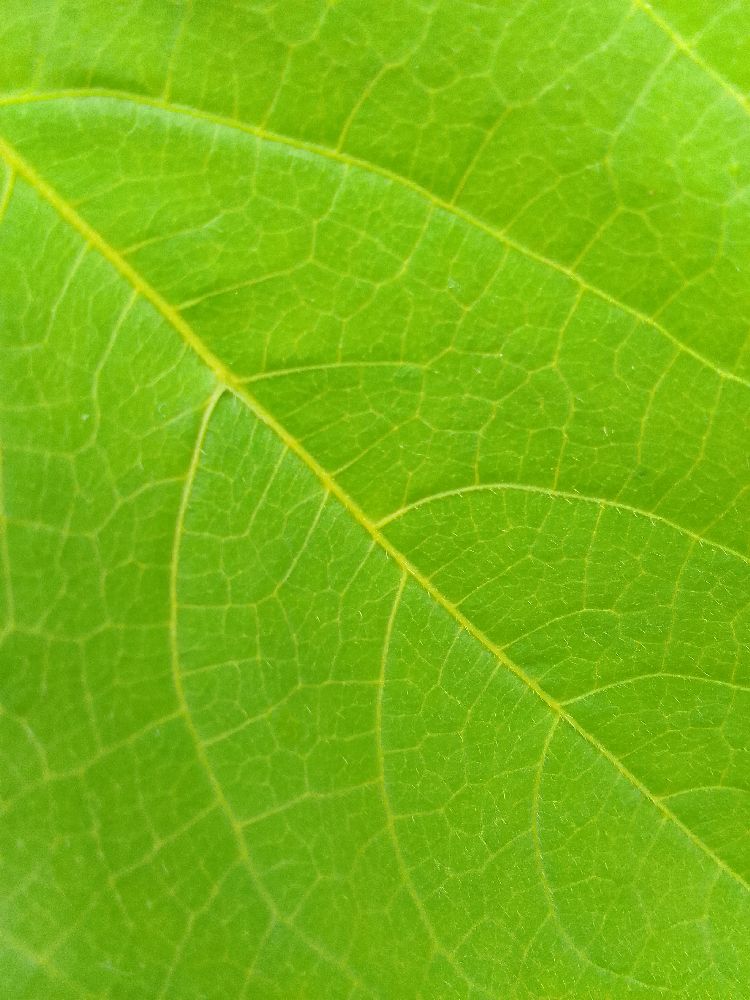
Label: healthy